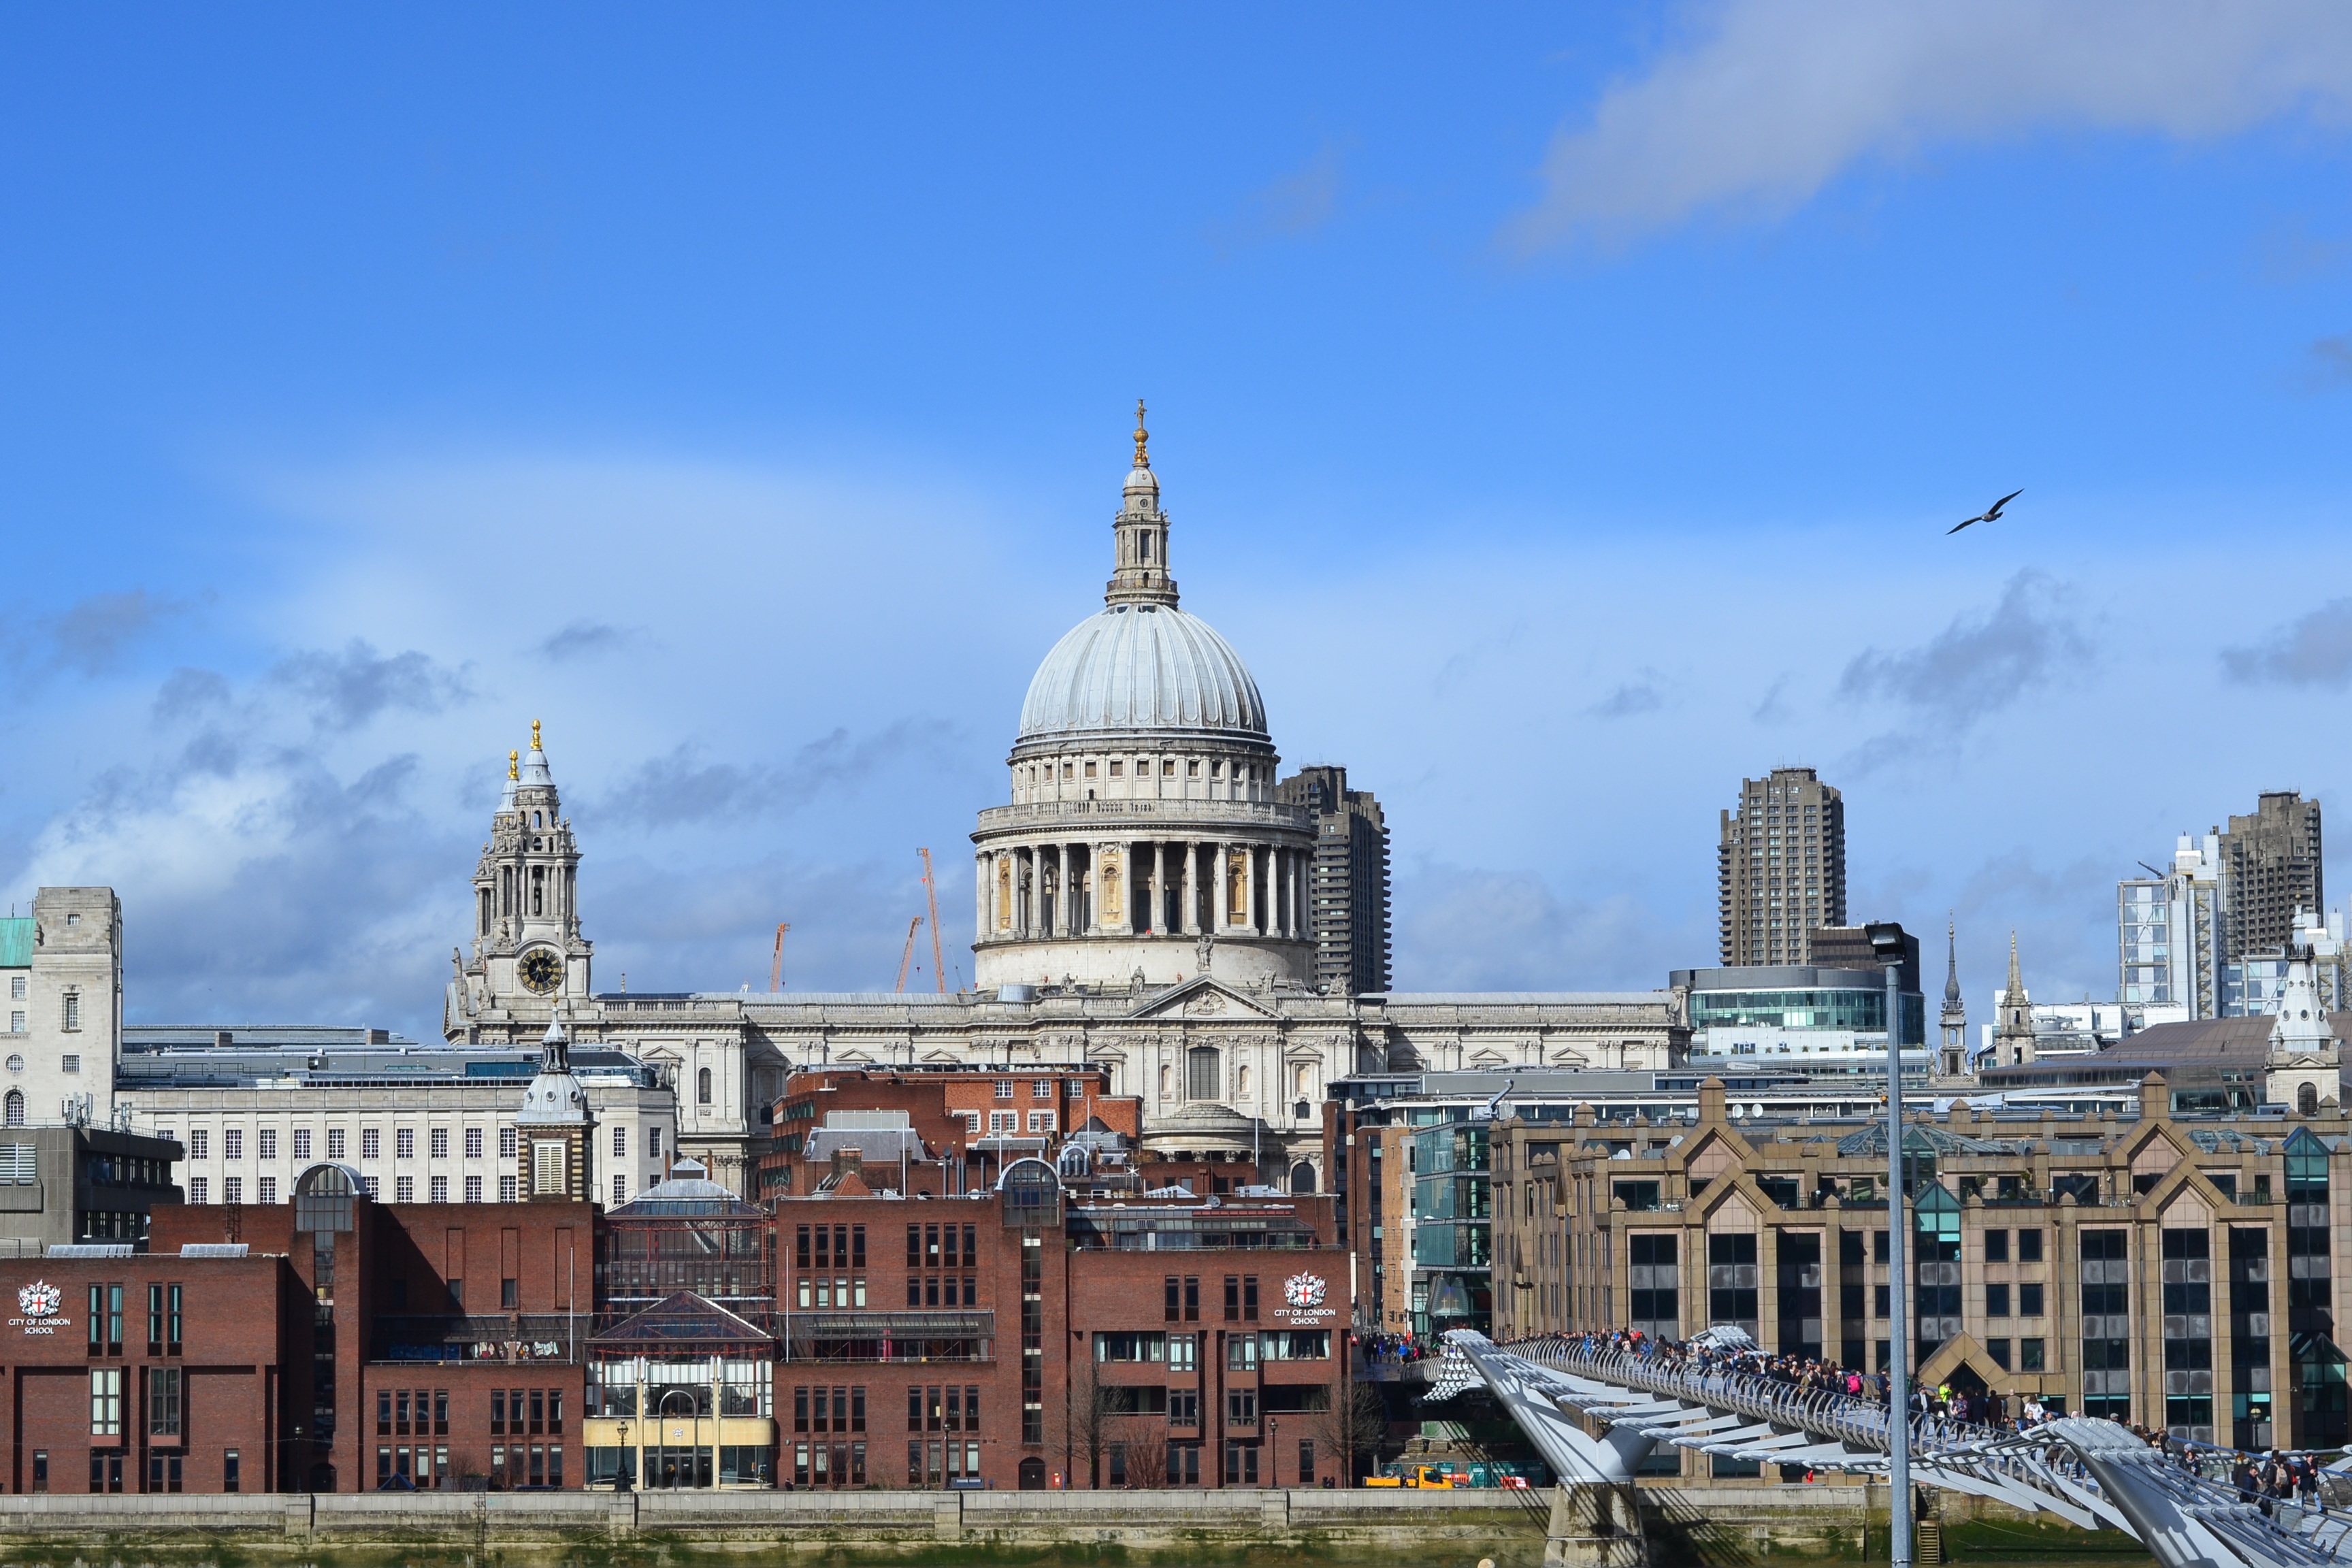
architecture, sky, sun, skyline, town, building, palace, city, cityscape, panorama, plaza, landmark, blue, church, cathedral, tourism, place of worship, london, town square, basilica, historically, metropolis, united kingdom, urban area, human settlement